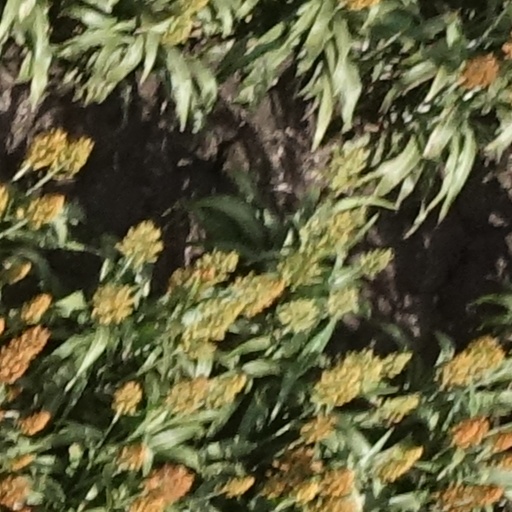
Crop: sorghum